Ludwika Wawrzyńska

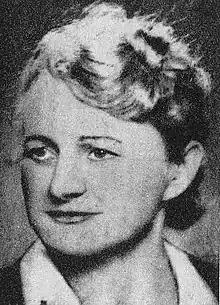
Ludwika Wawrzyńska

Ludwika Wawrzyńska (1908–1955) was a Polish teacher who worked at an elementary school in Warsaw. On February 8, 1955 she rescued four children from a burning house where they had been locked by their parents as they were leaving for work. She died ten days later, on February 18, from severe burns.